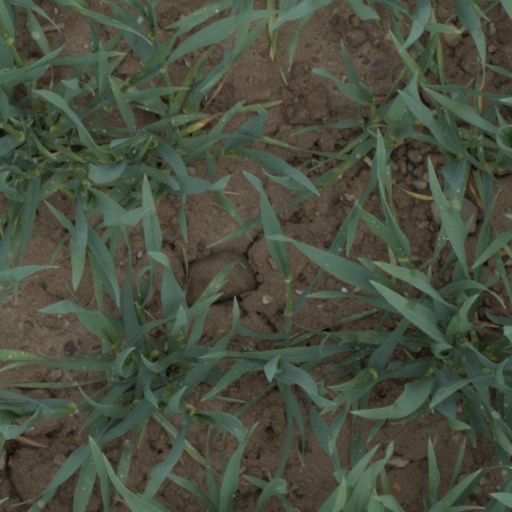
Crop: wheat